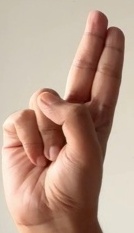
ASL sign: U